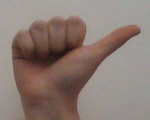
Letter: dhad